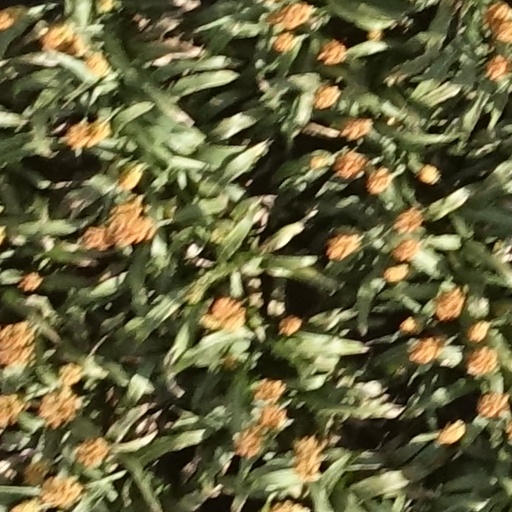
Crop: sorghum